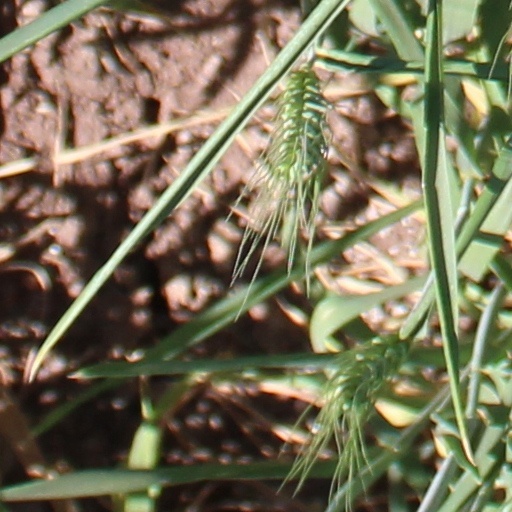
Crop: wheat